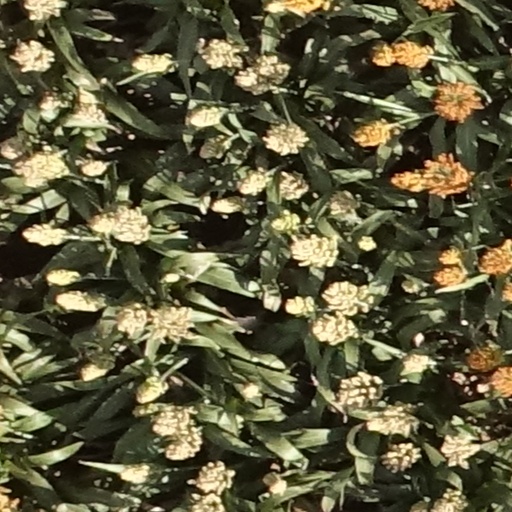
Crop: sorghum